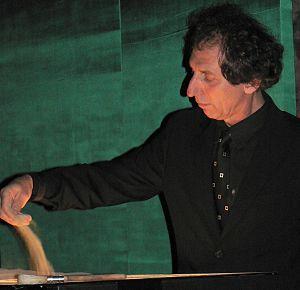
Ferenc Cakó, né le 18 novembre 1950 à Budapest en Hongrie, est un artiste hongrois pratiquant l'animation de sable.